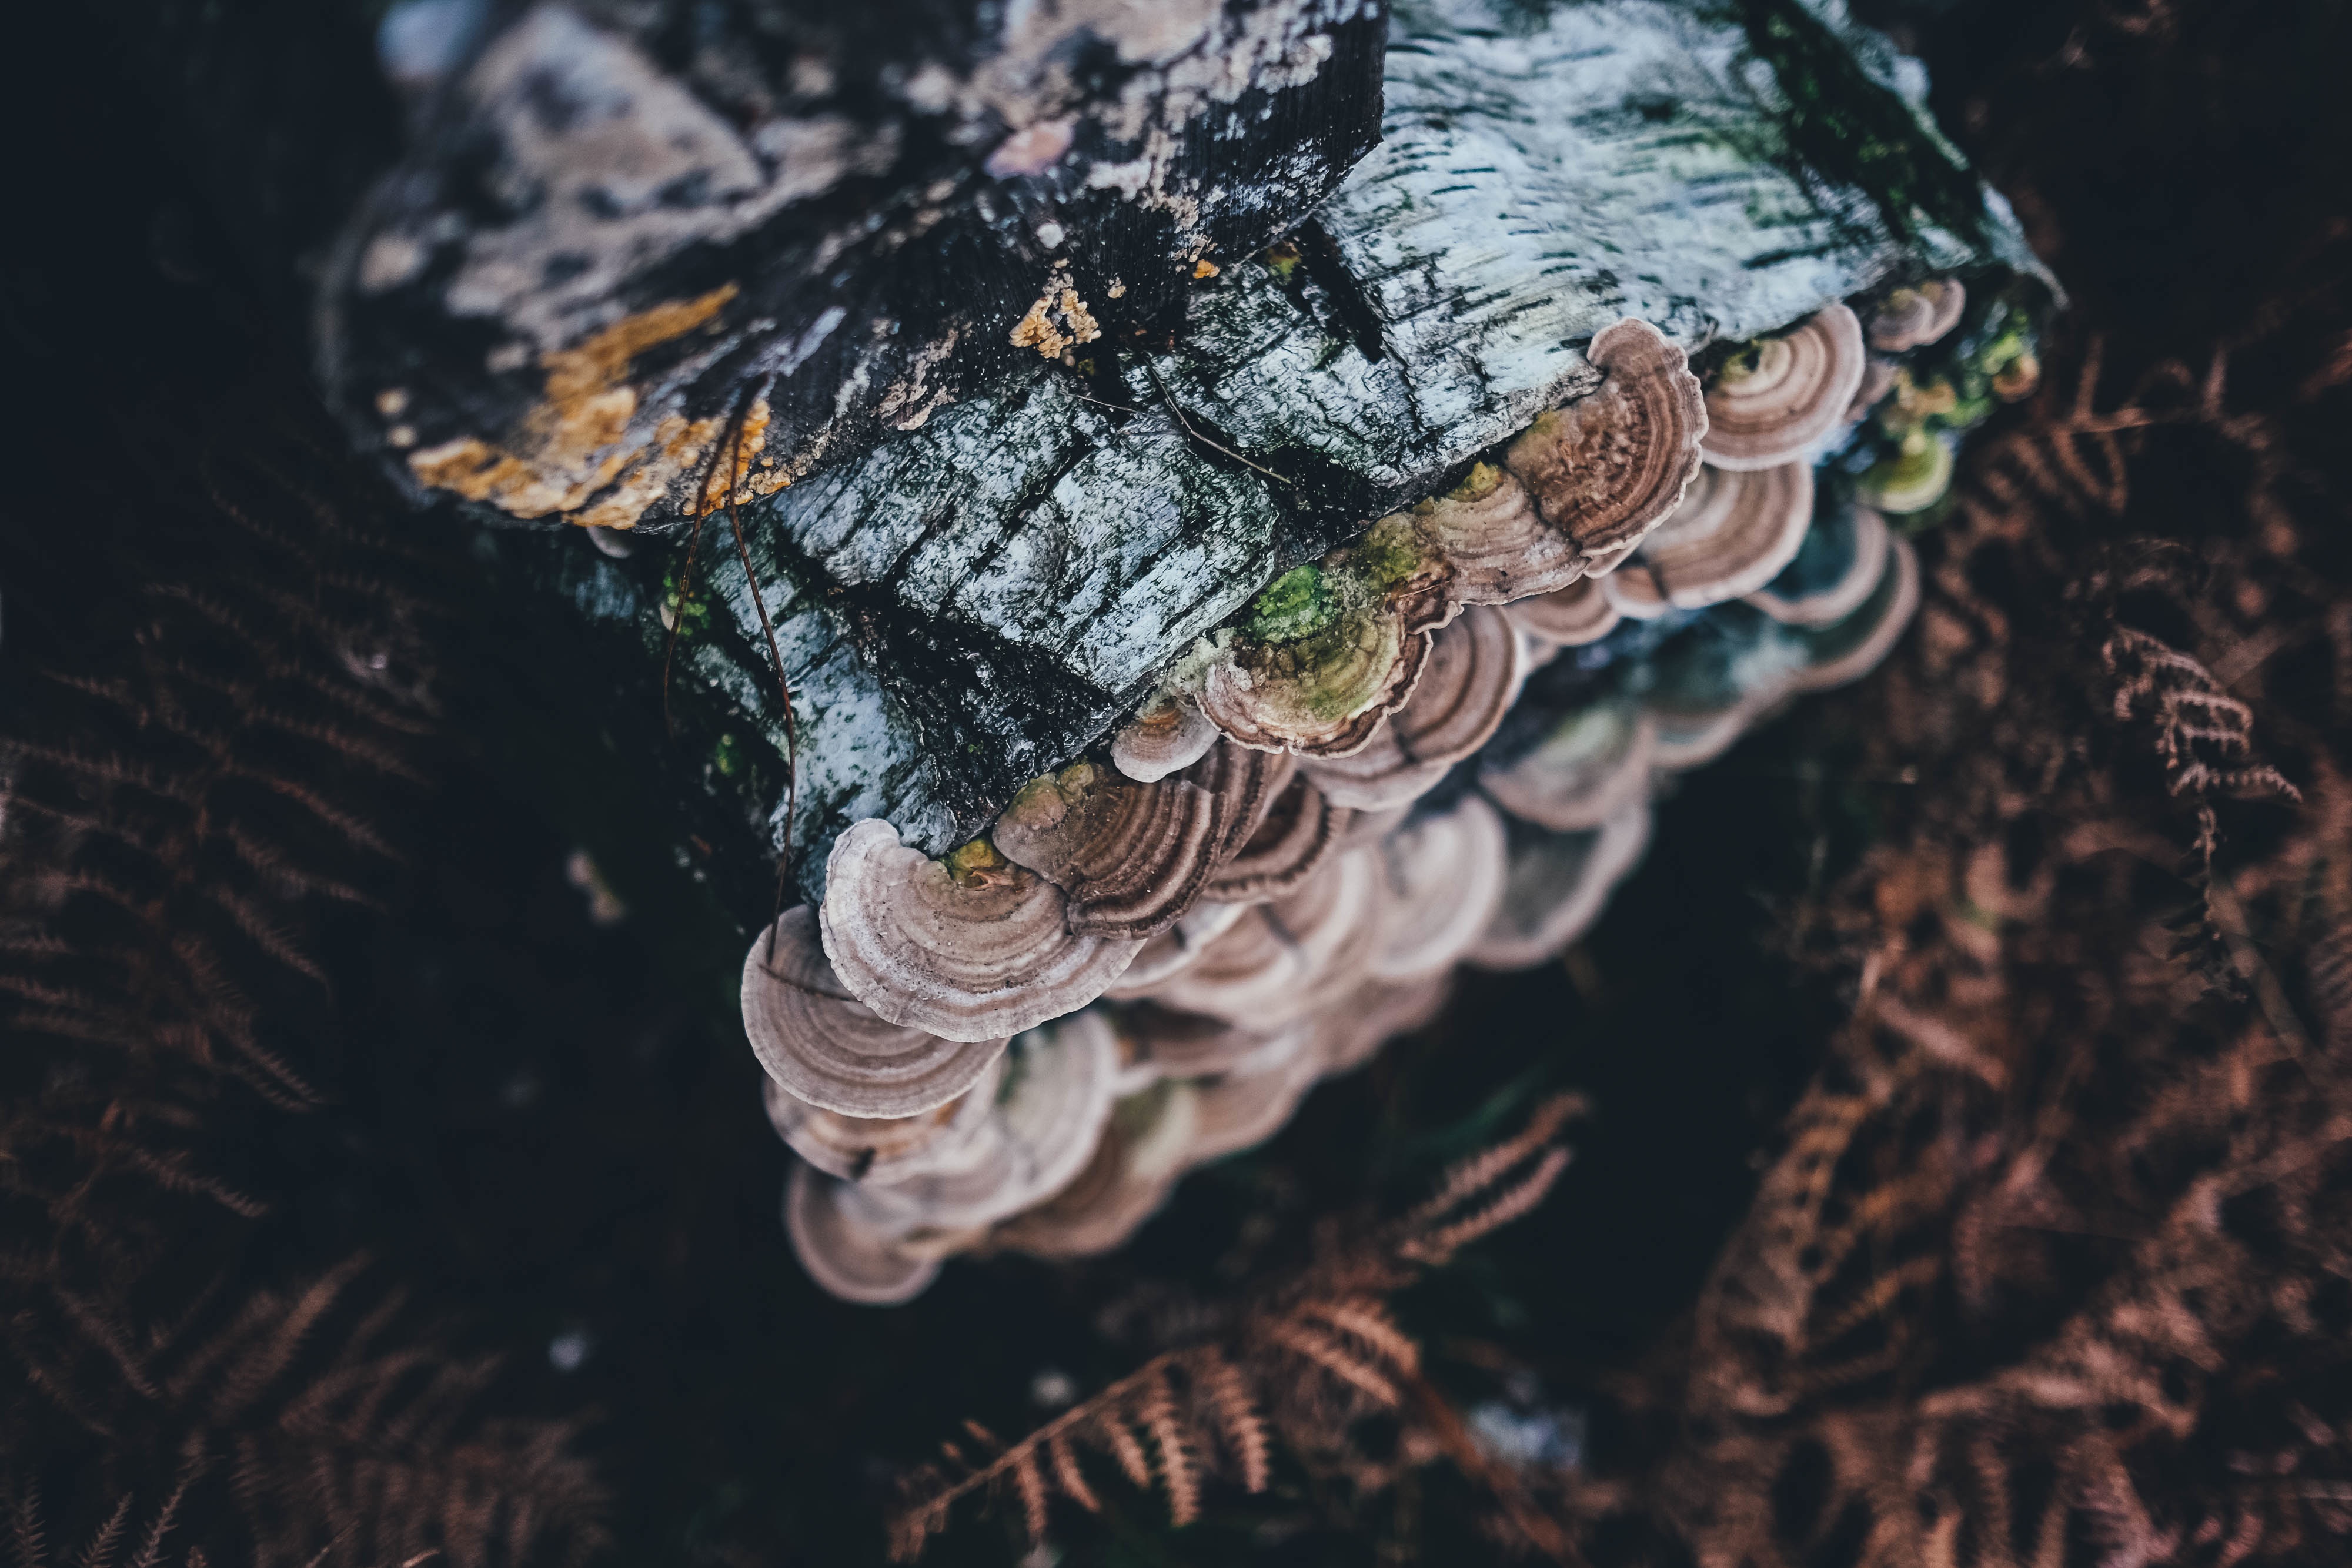
tree, leaf, pattern, close up, macro photography